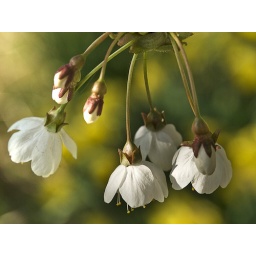
White blossom hanging from a tree over a field of daffodils